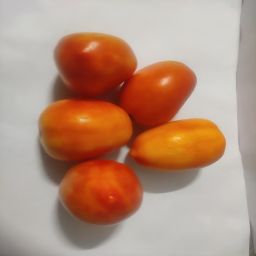
Crop: Tomato
Quality: Ripe